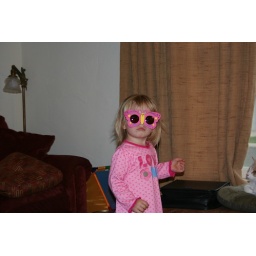
Seija in her butterfly glasses that the Easter Bunny brought her.